Andrej Babiš

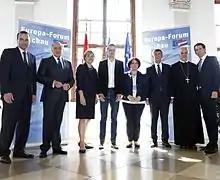
Europa-Forum Wachau in June 2015

In 2011, Babiš founded his party, ANO, "to fight corruption and other ills in the country's political system". The party contested the legislative elections in October 2013 and emerged as the second largest party, with 47 seats (of 200) in the Chamber of Deputies. The American political consulting firm, Penn Schoen Berland, was credited with the party's successful result.